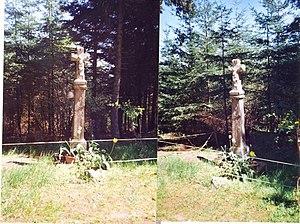
La commune française de Sainte-Croix-aux-Mines possède de nombreuses croix et calvaires anciens.